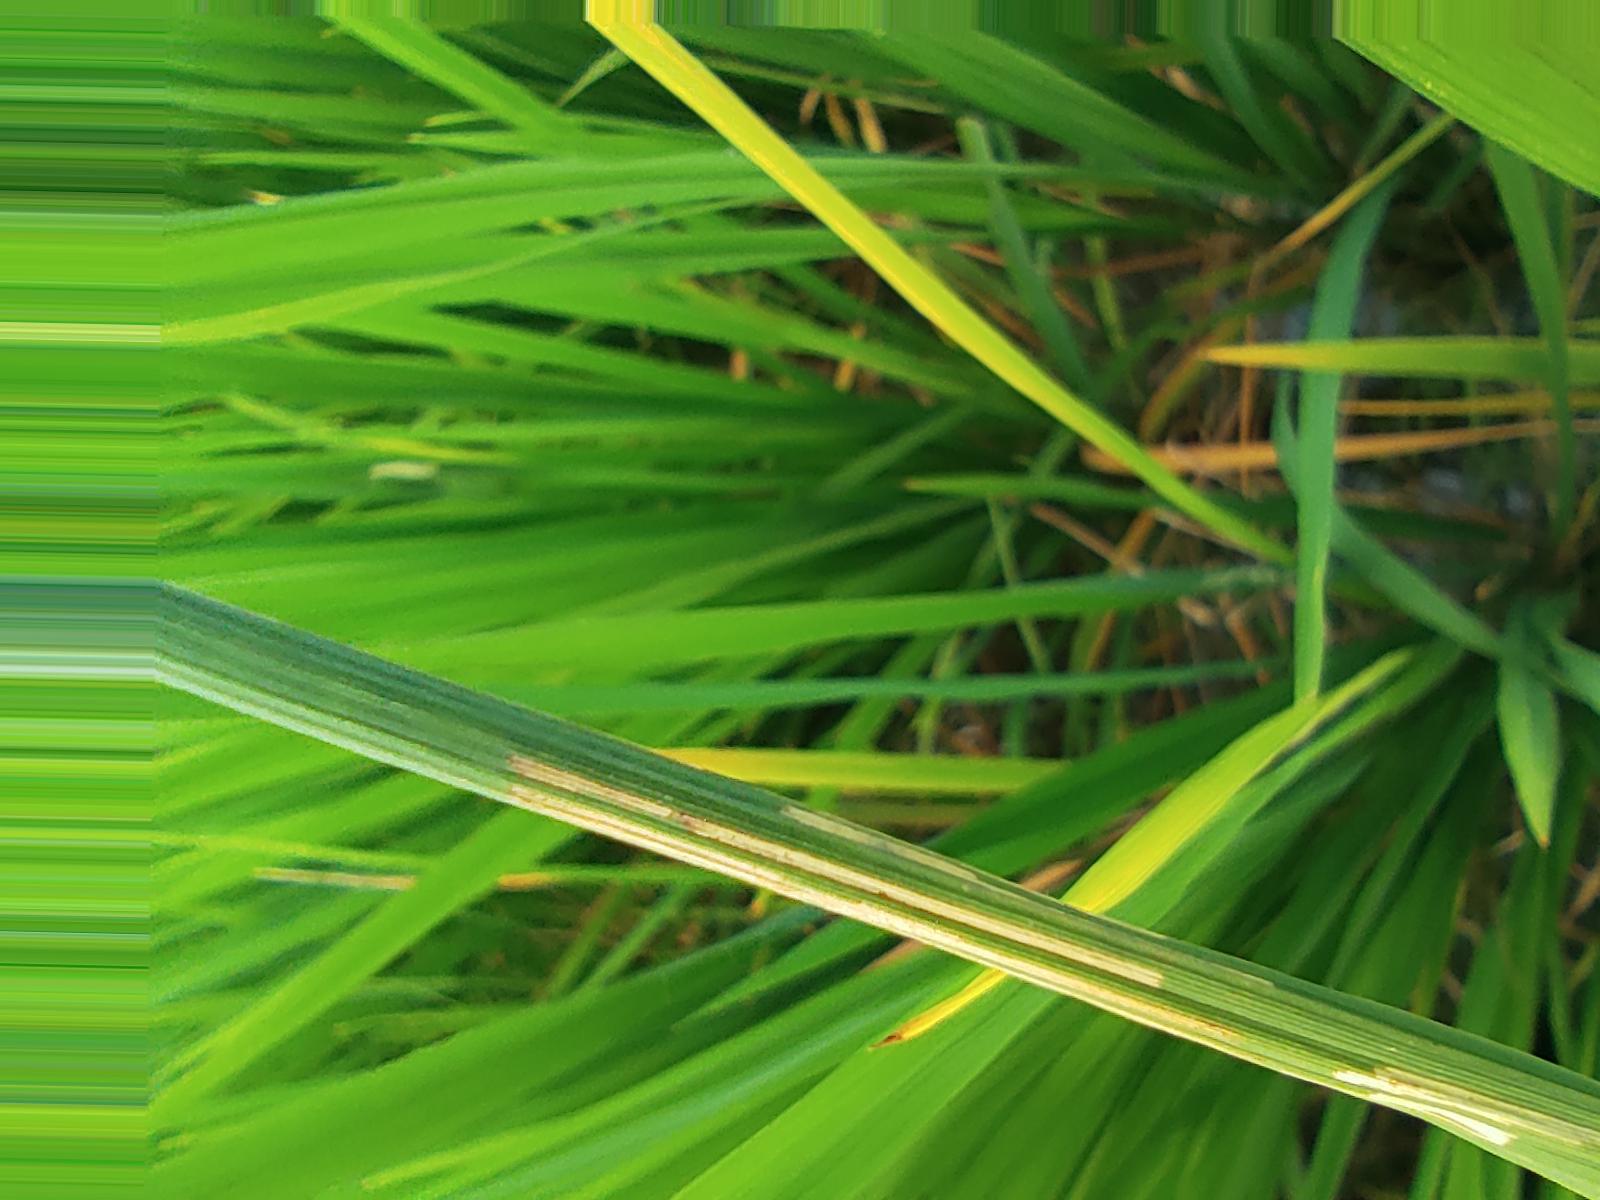
Nhãn: Sâu gai ( Hispa )